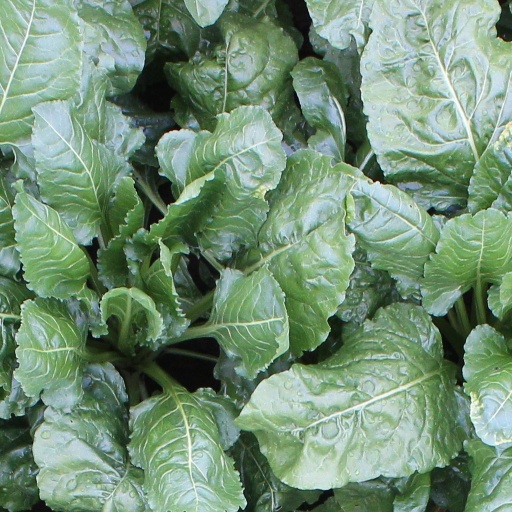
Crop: sugar beet